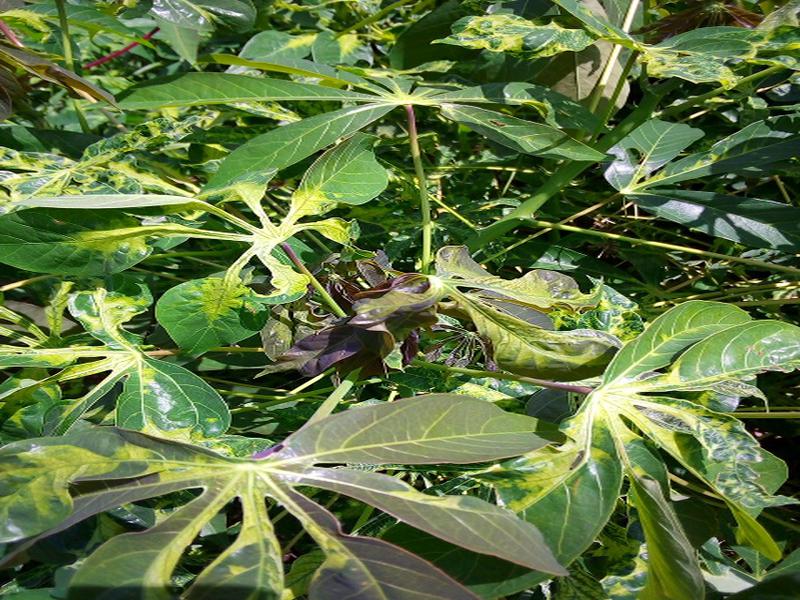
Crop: cassava
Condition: mosaic_disease